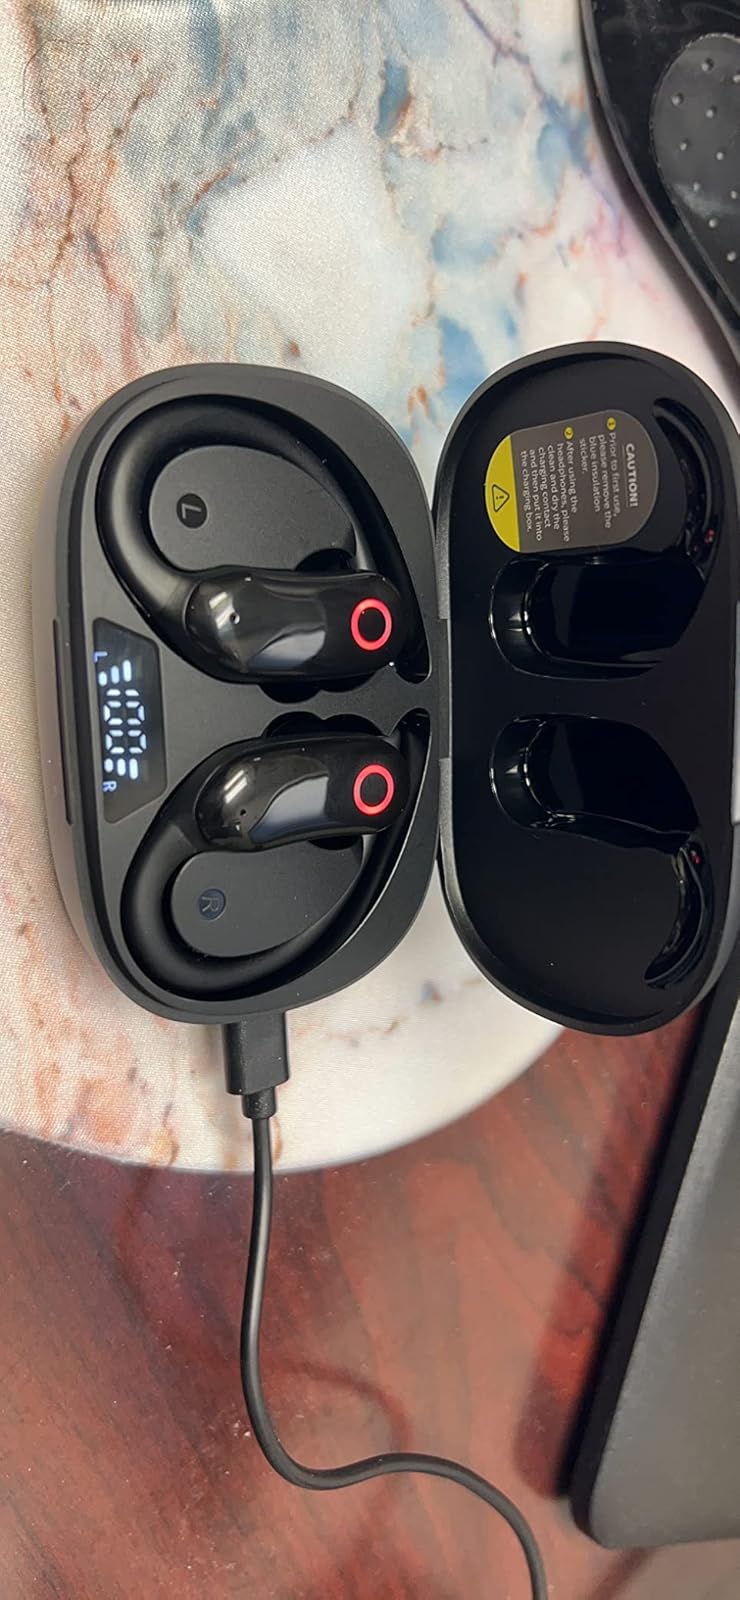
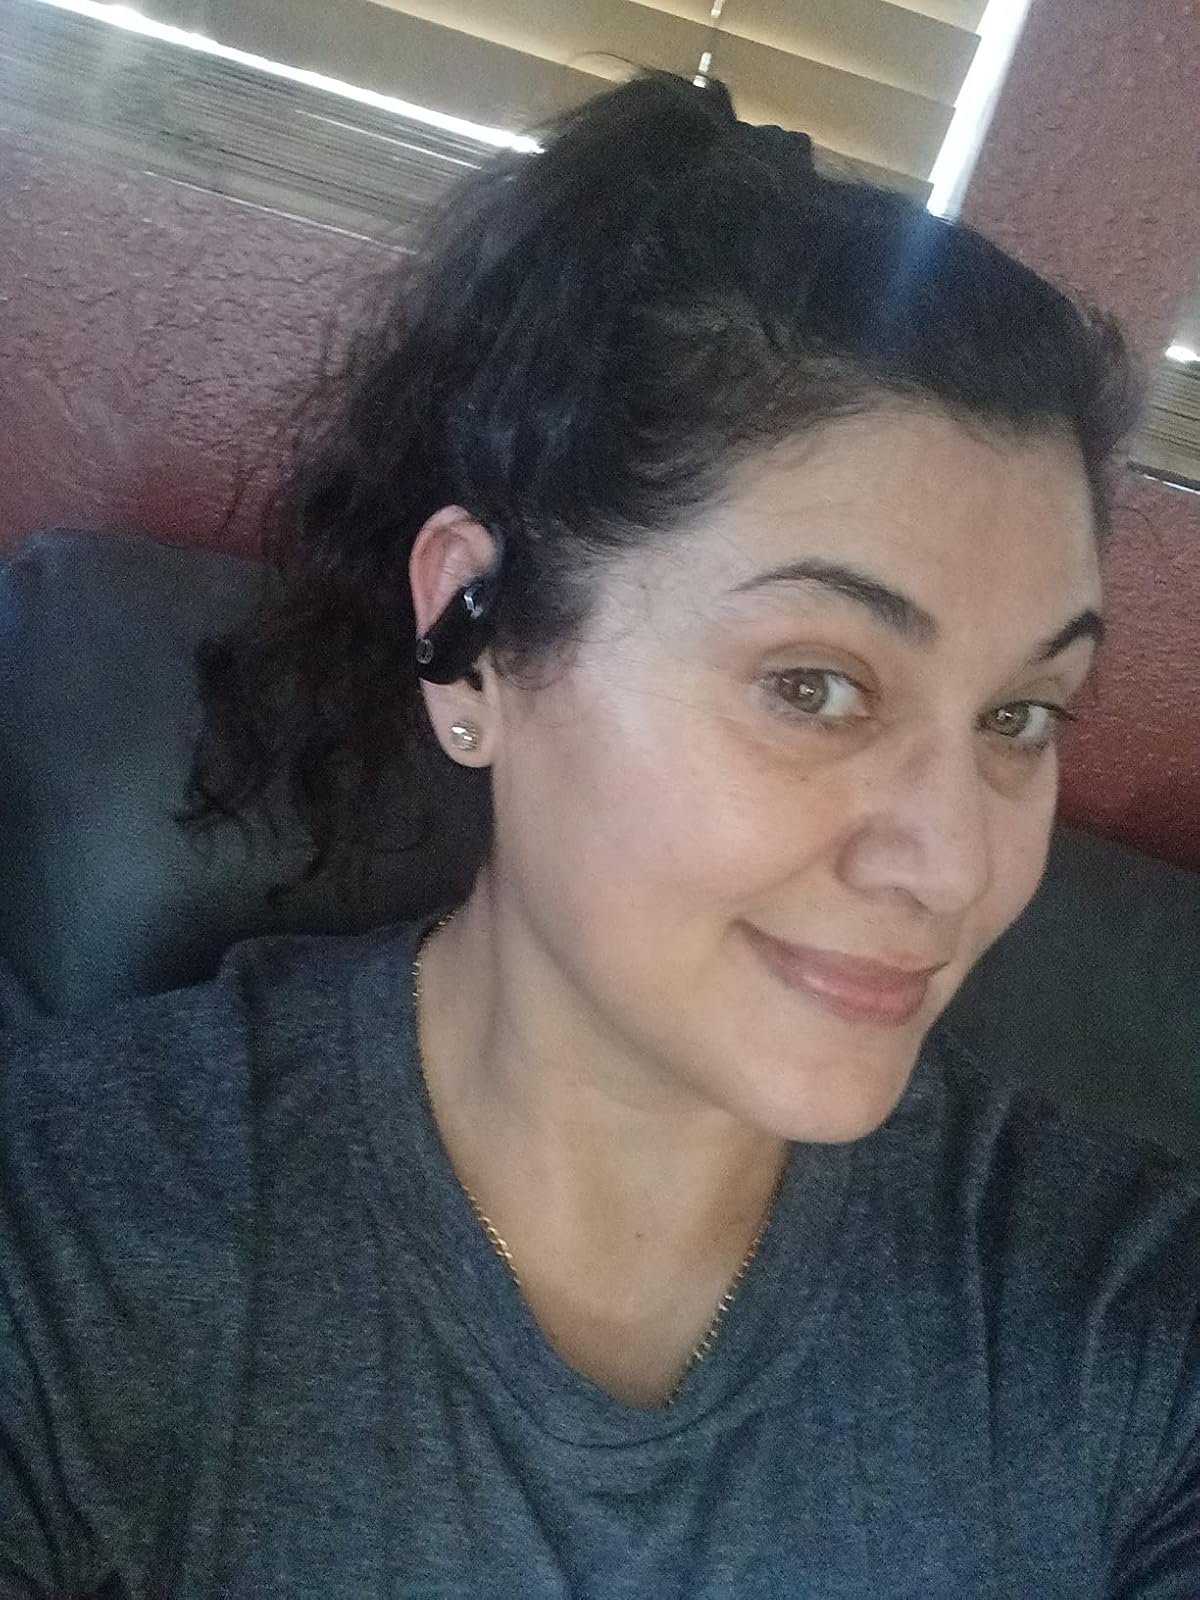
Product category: earbuds
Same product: yes